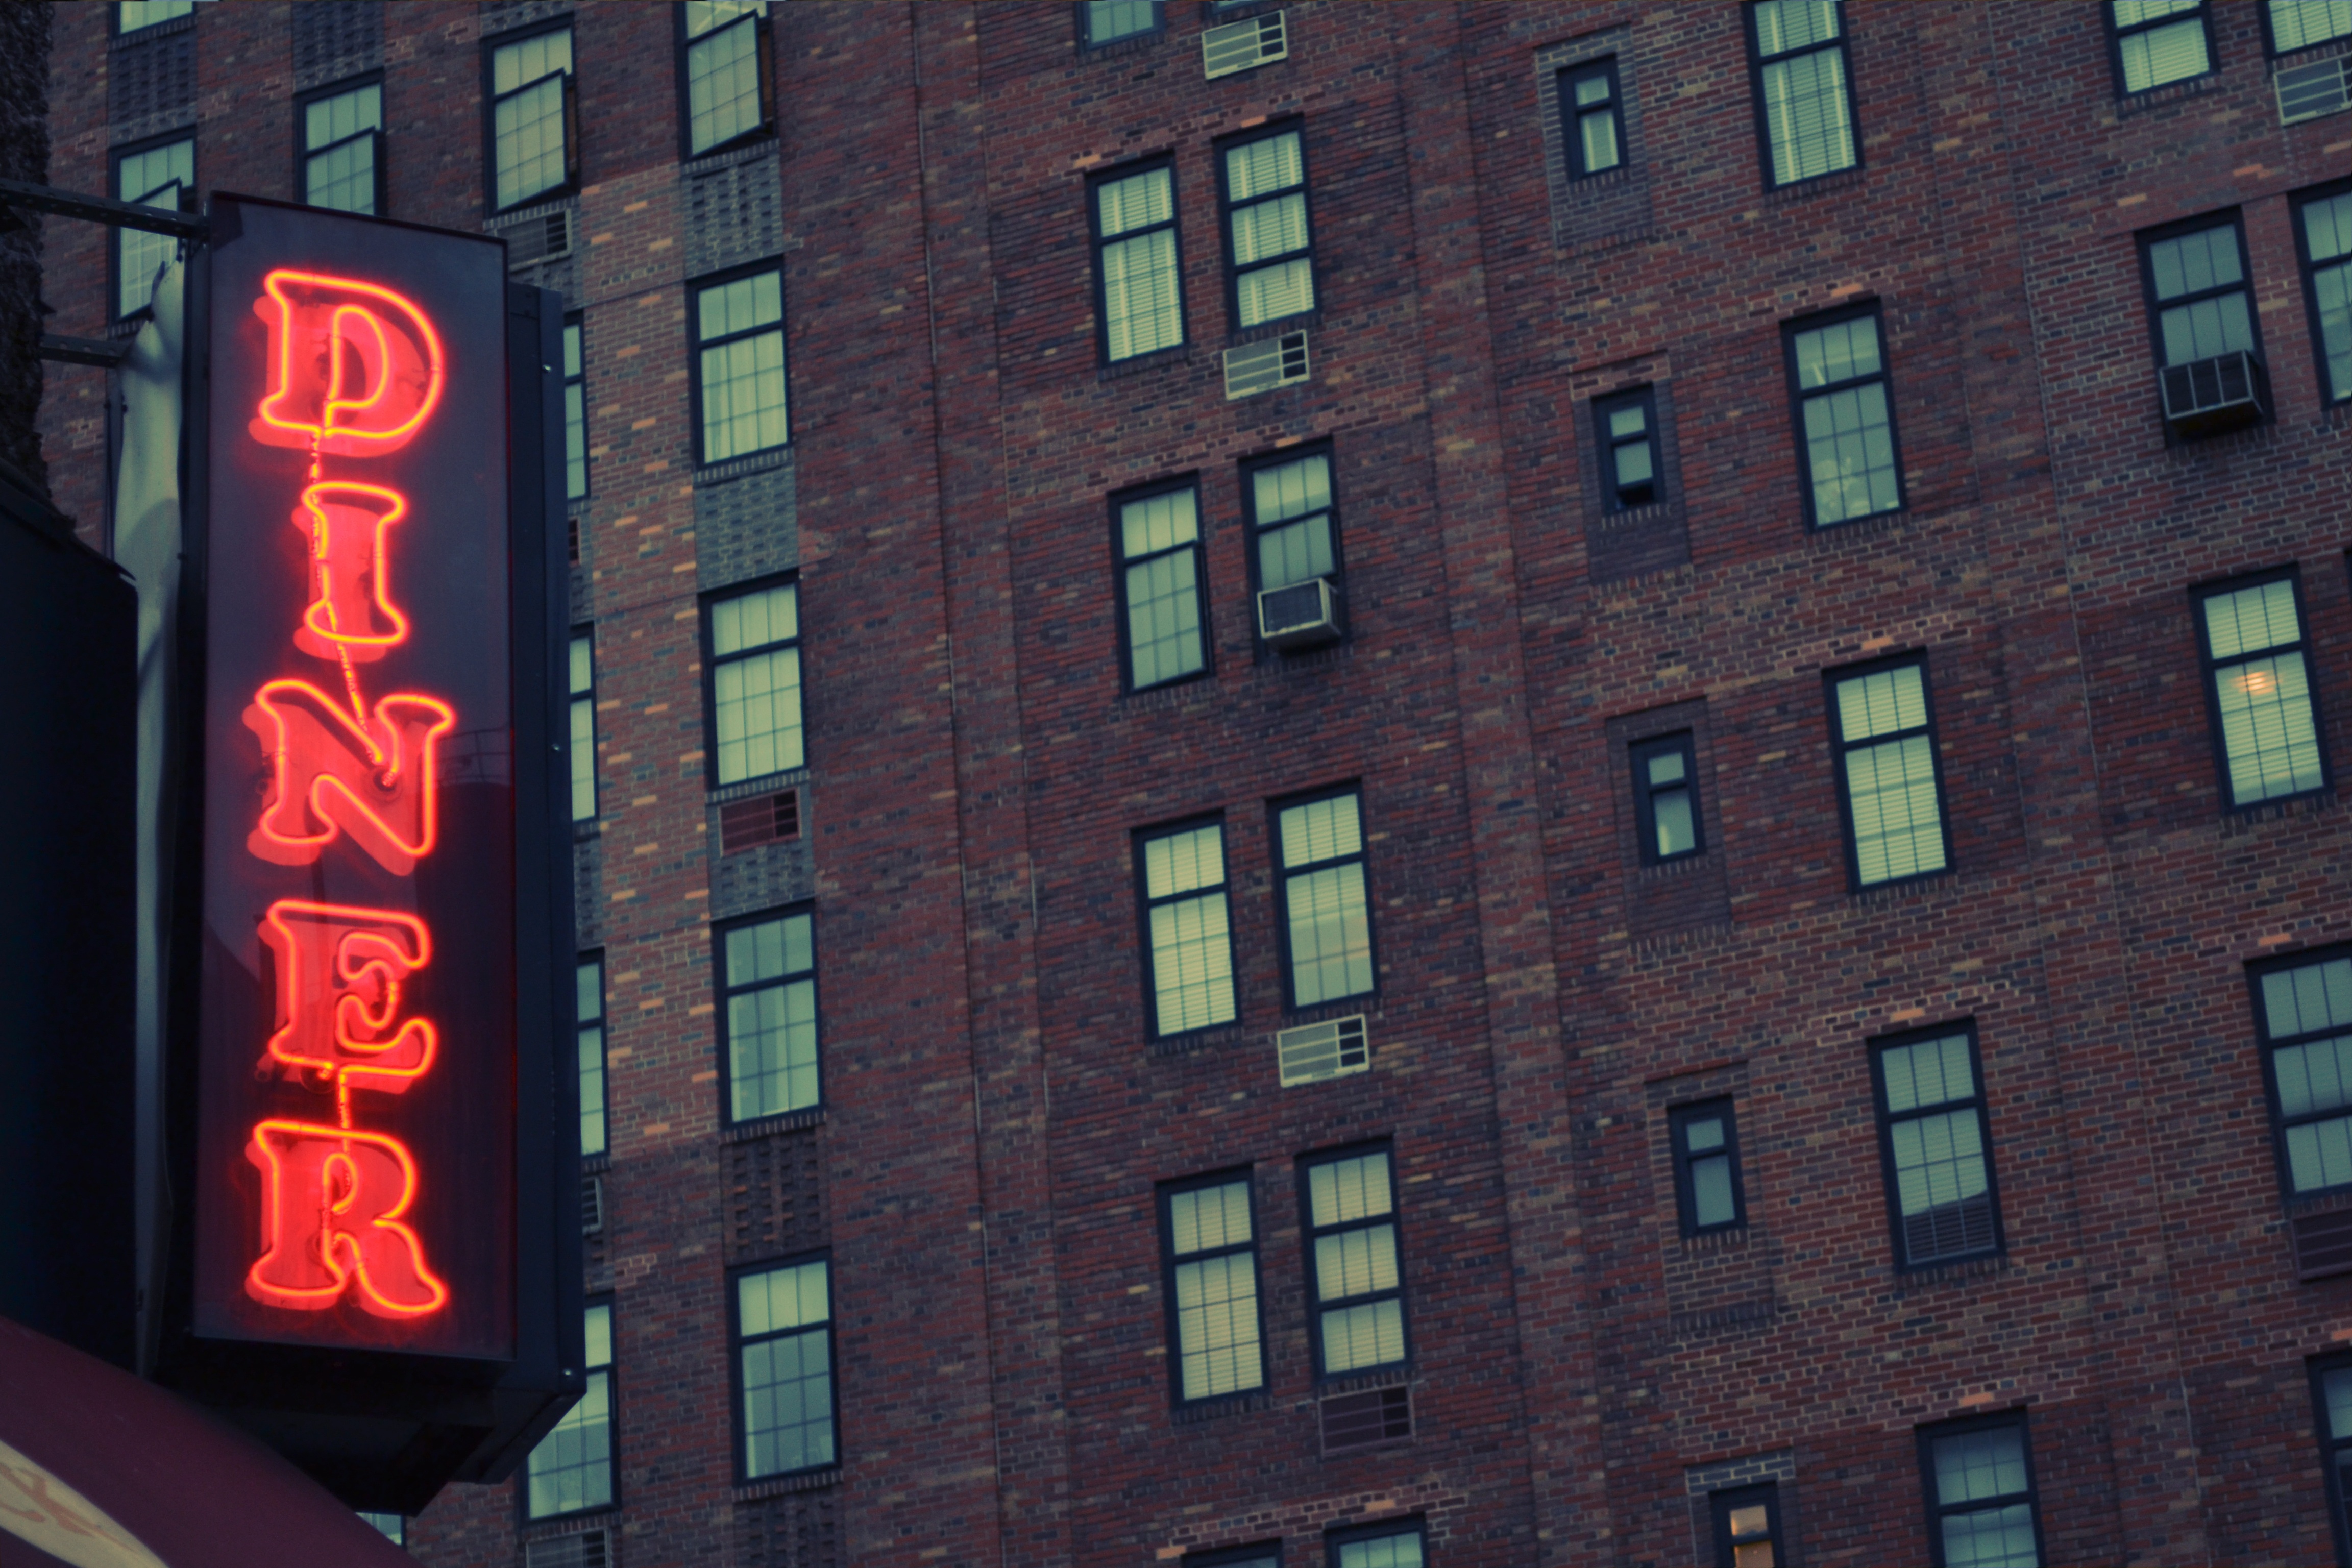
facade, shape